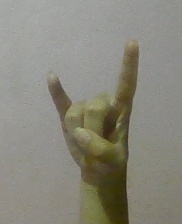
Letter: la